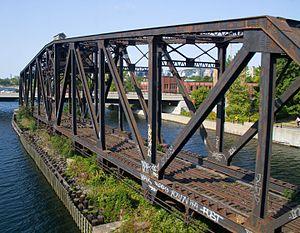
Ancien pont tournant, canal Lachine, Montreal
Le canal de Lachine est un canal traversant la section sud-ouest de l'île de Montréal entre le lac Saint-Louis et le Vieux Port. Nommé d’après la ville de Lachine il permet d’éviter les rapides du même nom sur le fleuve Saint-Laurent. Ouvert en 1825, agrandi deux fois au XIXᵉ siècle, il a joué un rôle important dans le développement industriel du Canada et de Montréal. Il est fermé à la navigation commerciale depuis 1970, remplacé par la voie maritime du Saint-Laurent.